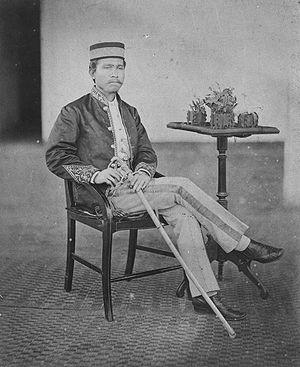
Le sultanat de Deli était un État princier d'Indonésie situé sur la côte nord-est de l'île de Sumatra. Sa capitale était Medan. Son territoire couvrait une superficie de 1 820 km². Aujourd'hui, il constitue le kabupaten de Deli Serdang de la province de Sumatra du Nord, après le détachement de ce dernier du territoire de l'ancien sultanat de Serdang pour former le nouveau kabupaten de Serdang Bedagai.